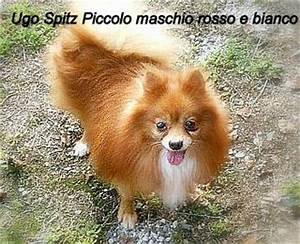
Label: cane